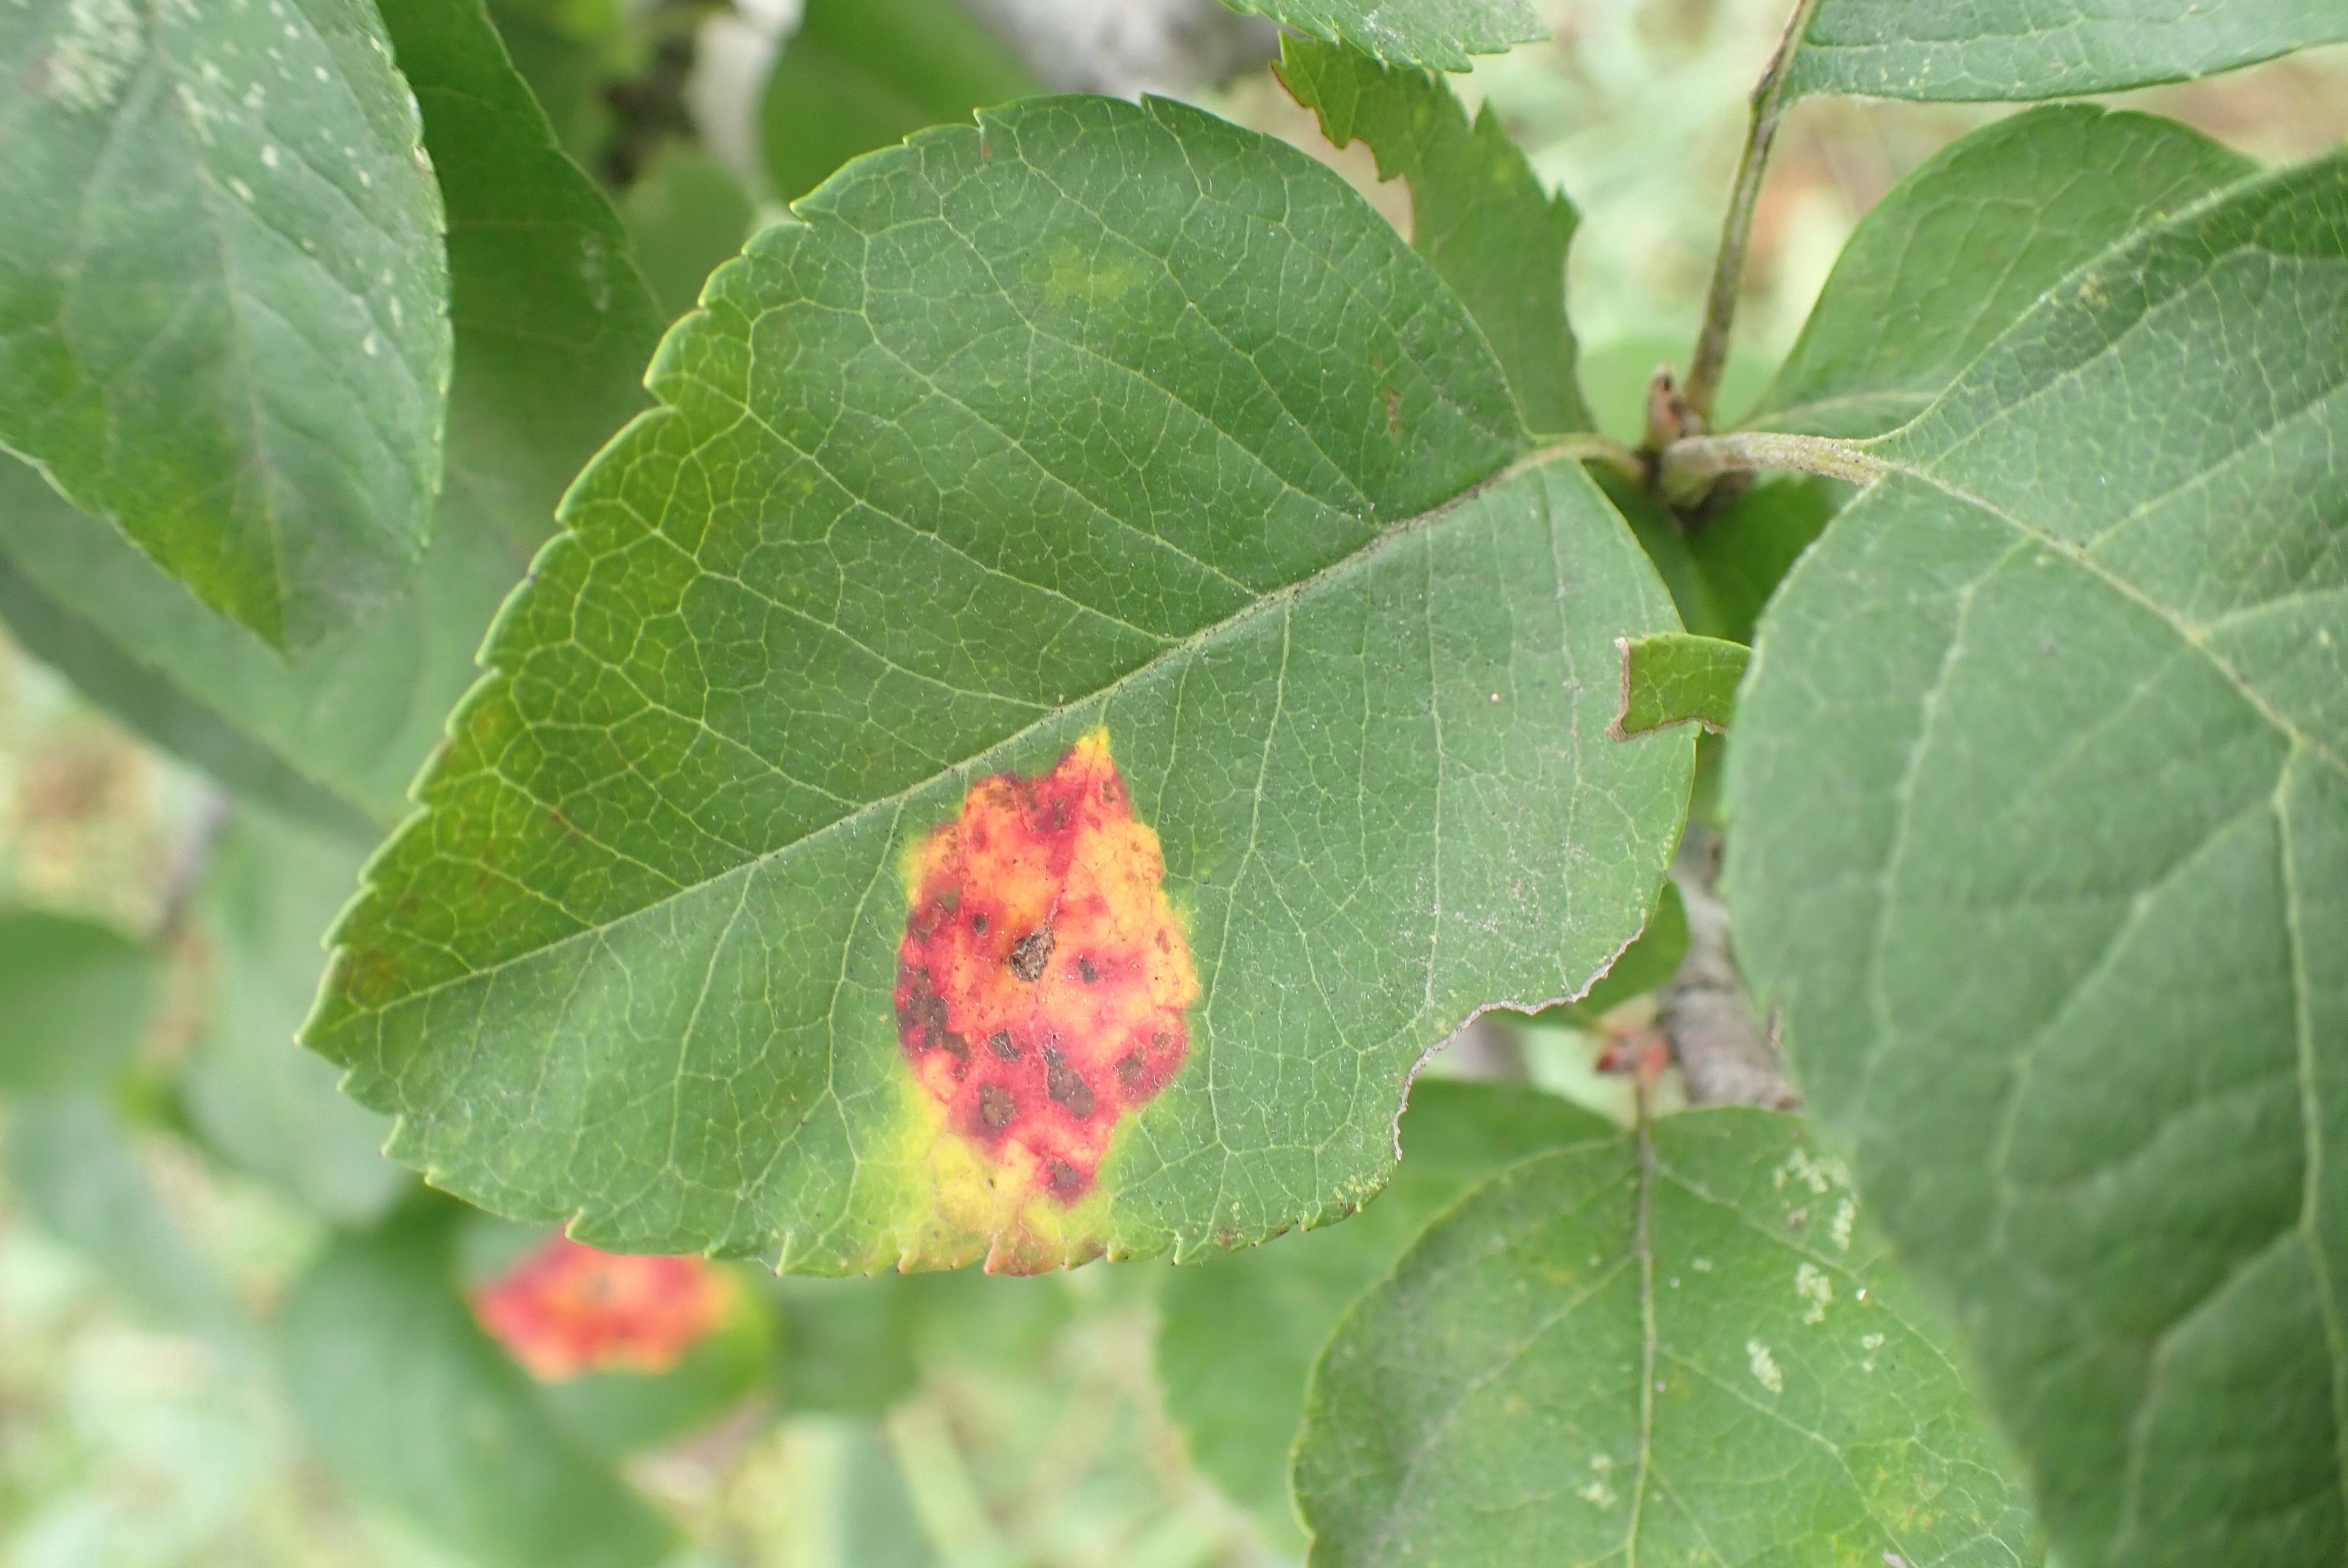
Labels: rust